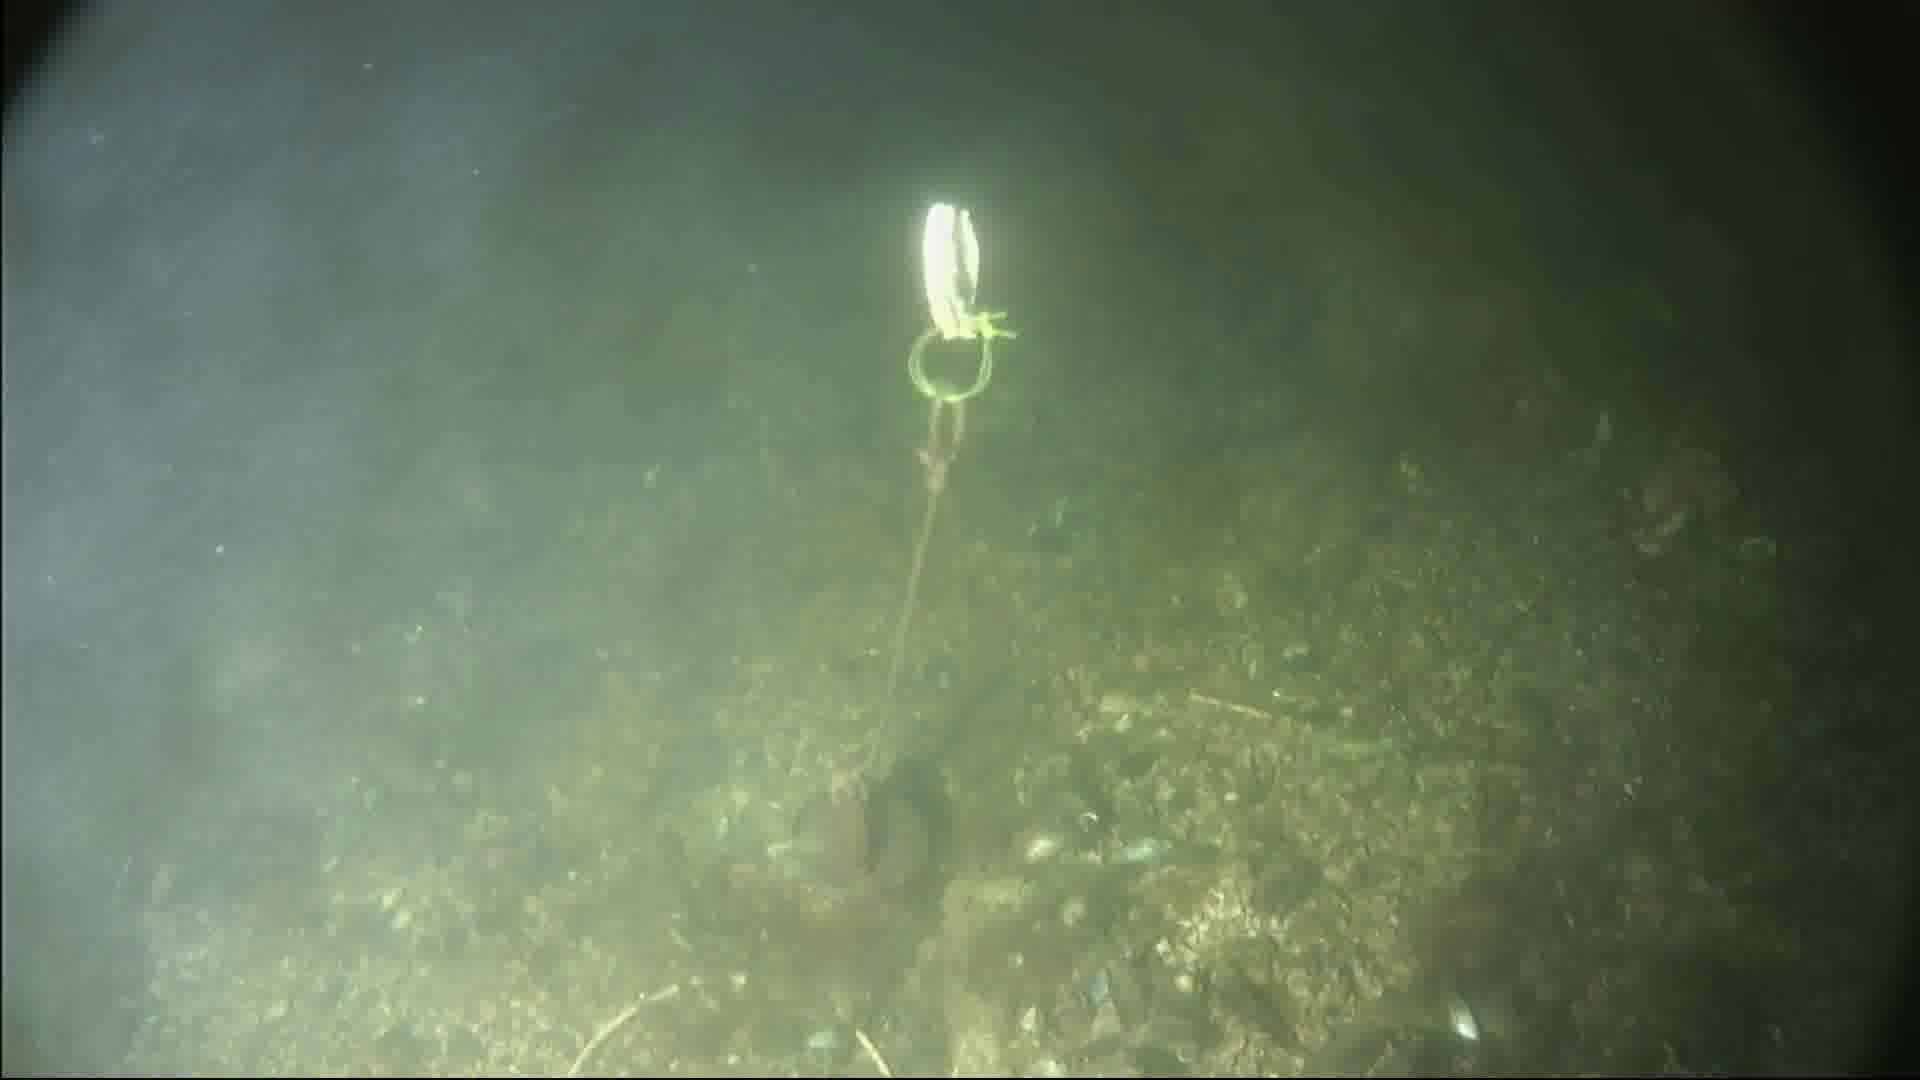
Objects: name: crab